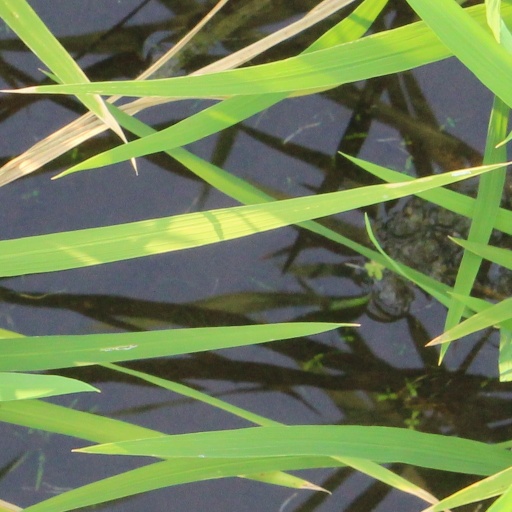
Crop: rice